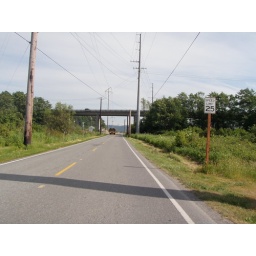
680 - bridge under bus